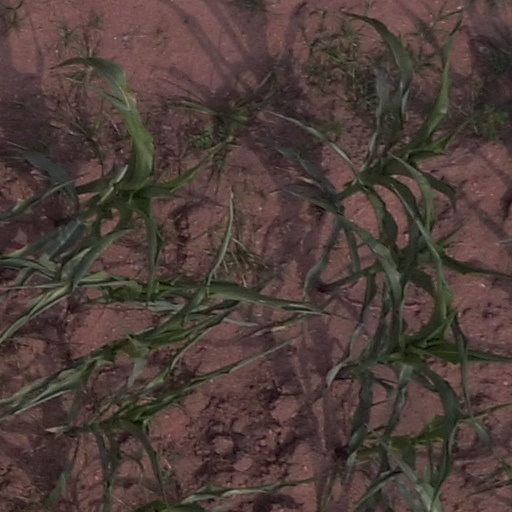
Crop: maize; corn